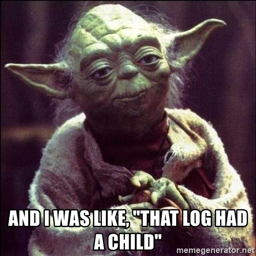
film character - and i was like , that log had a child